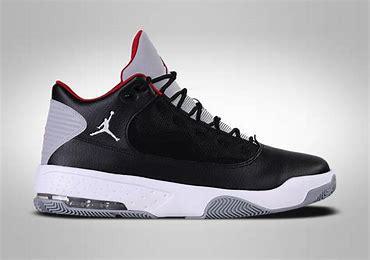
Brand: Jordan
Model: Max Aura 2